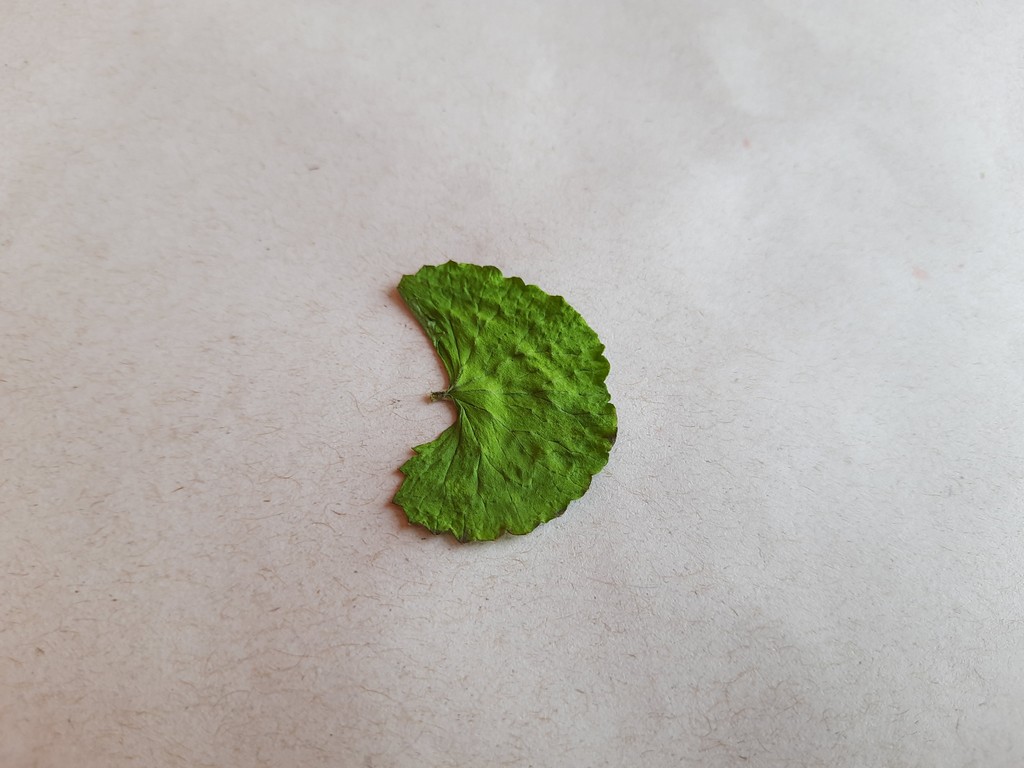
Label: Dried